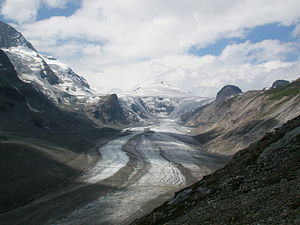
Großglockner Gletscherbahn
Pasterze-gletsjeren set fra kabelbanen (2008)
Großglockner Gletscherbahn er en kabelbane, der går fra Franz Josefs Höhe ved Großglockner-Hochalpenstraße og ned til Pasterze-gletsjeren, Østrigs største gletsjer.